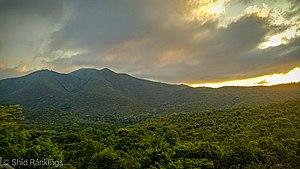
Le district de Bundibugyo est un district d'Ouganda. Sa capitale est Bundibugyo.